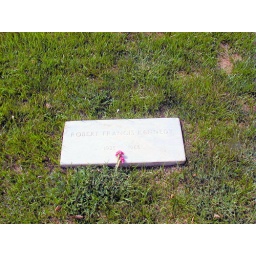
Very plain,only marked by a single wooden white cross